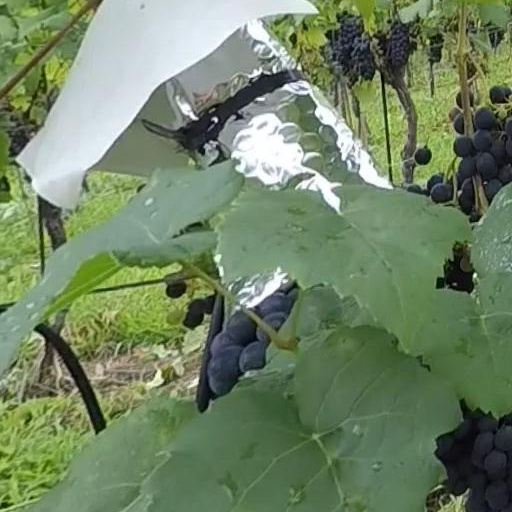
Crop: grape